Seremaia Bai

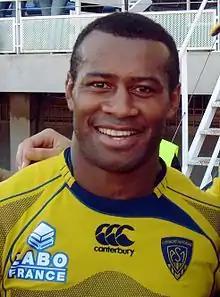

Seremaia Baïkeinuku (born 4 January 1979) is a retired Fijian rugby union player who played most recently for Leicester Tigers in the Aviva Premiership, and represented Fiji at a National level. He plays at both Fly-half and Inside Centre.